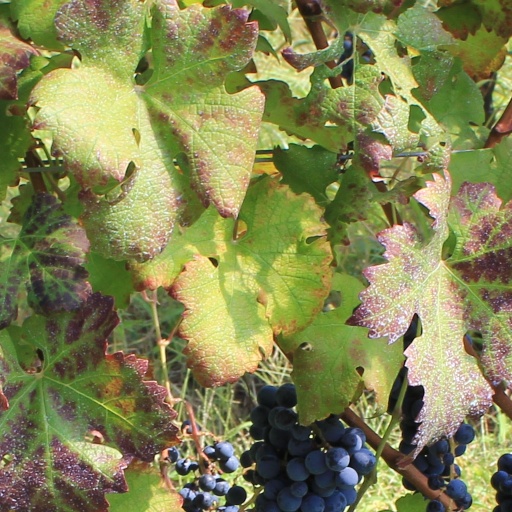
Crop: grape